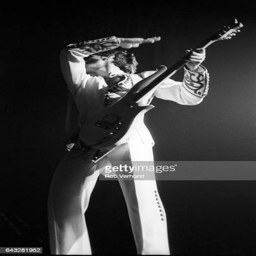
rock artist performs on stage on the tour